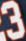
Number: 3